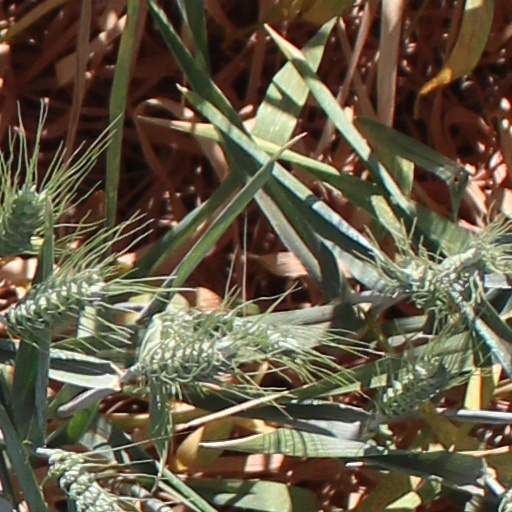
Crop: wheat